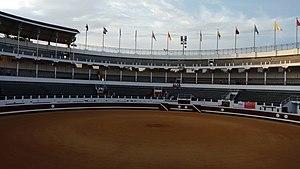
Photo des arènes de Dax en hiver.
Dax est une commune du sud-ouest de la France, située dans le département des Landes. Elle appartient à l'ancienne province de Gascogne. C'est une station thermale très fréquentée. Ses habitants sont appelés les Dacquois.
Cette liste de parcs et jardins publics de France recense l'ensemble des jardins publics, parcs publics et espaces verts appartenant aux collectivités territoriales de France. Les parcs et jardins appartenant à des institutions ou des établissements publics français figurant dans cette liste sont des propriétés privées.